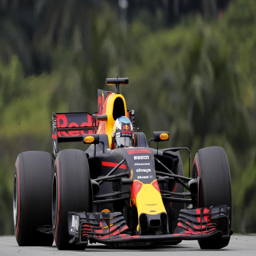
racecar driver steers his car during video game subject .